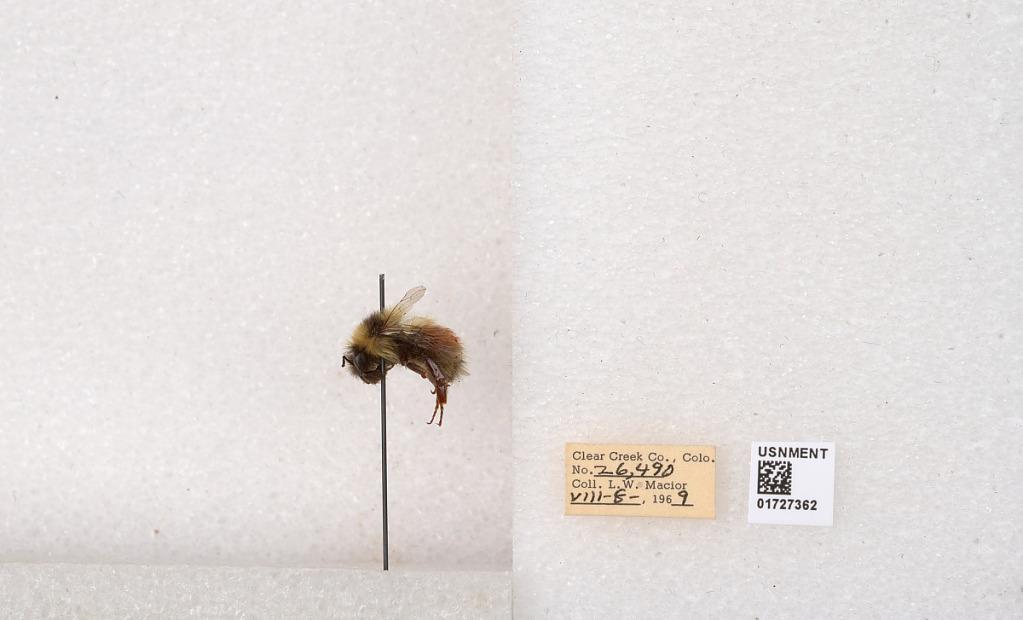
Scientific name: Bombus (Pyrobombus) sylvicola Kirby
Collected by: L. Macior
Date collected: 1969-8-8
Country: United States
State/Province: Colorado
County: Clear Creek
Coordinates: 39.7006, -105.694